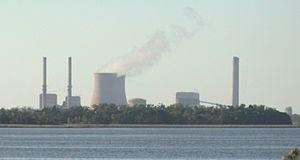
La centrale nucléaire de Crystal River 3, située dans le comté de Citrus près de la rivière Crystal en Floride sur un site d'environ 19 km², a été définitivement fermée par son propriétaire en février 2013.